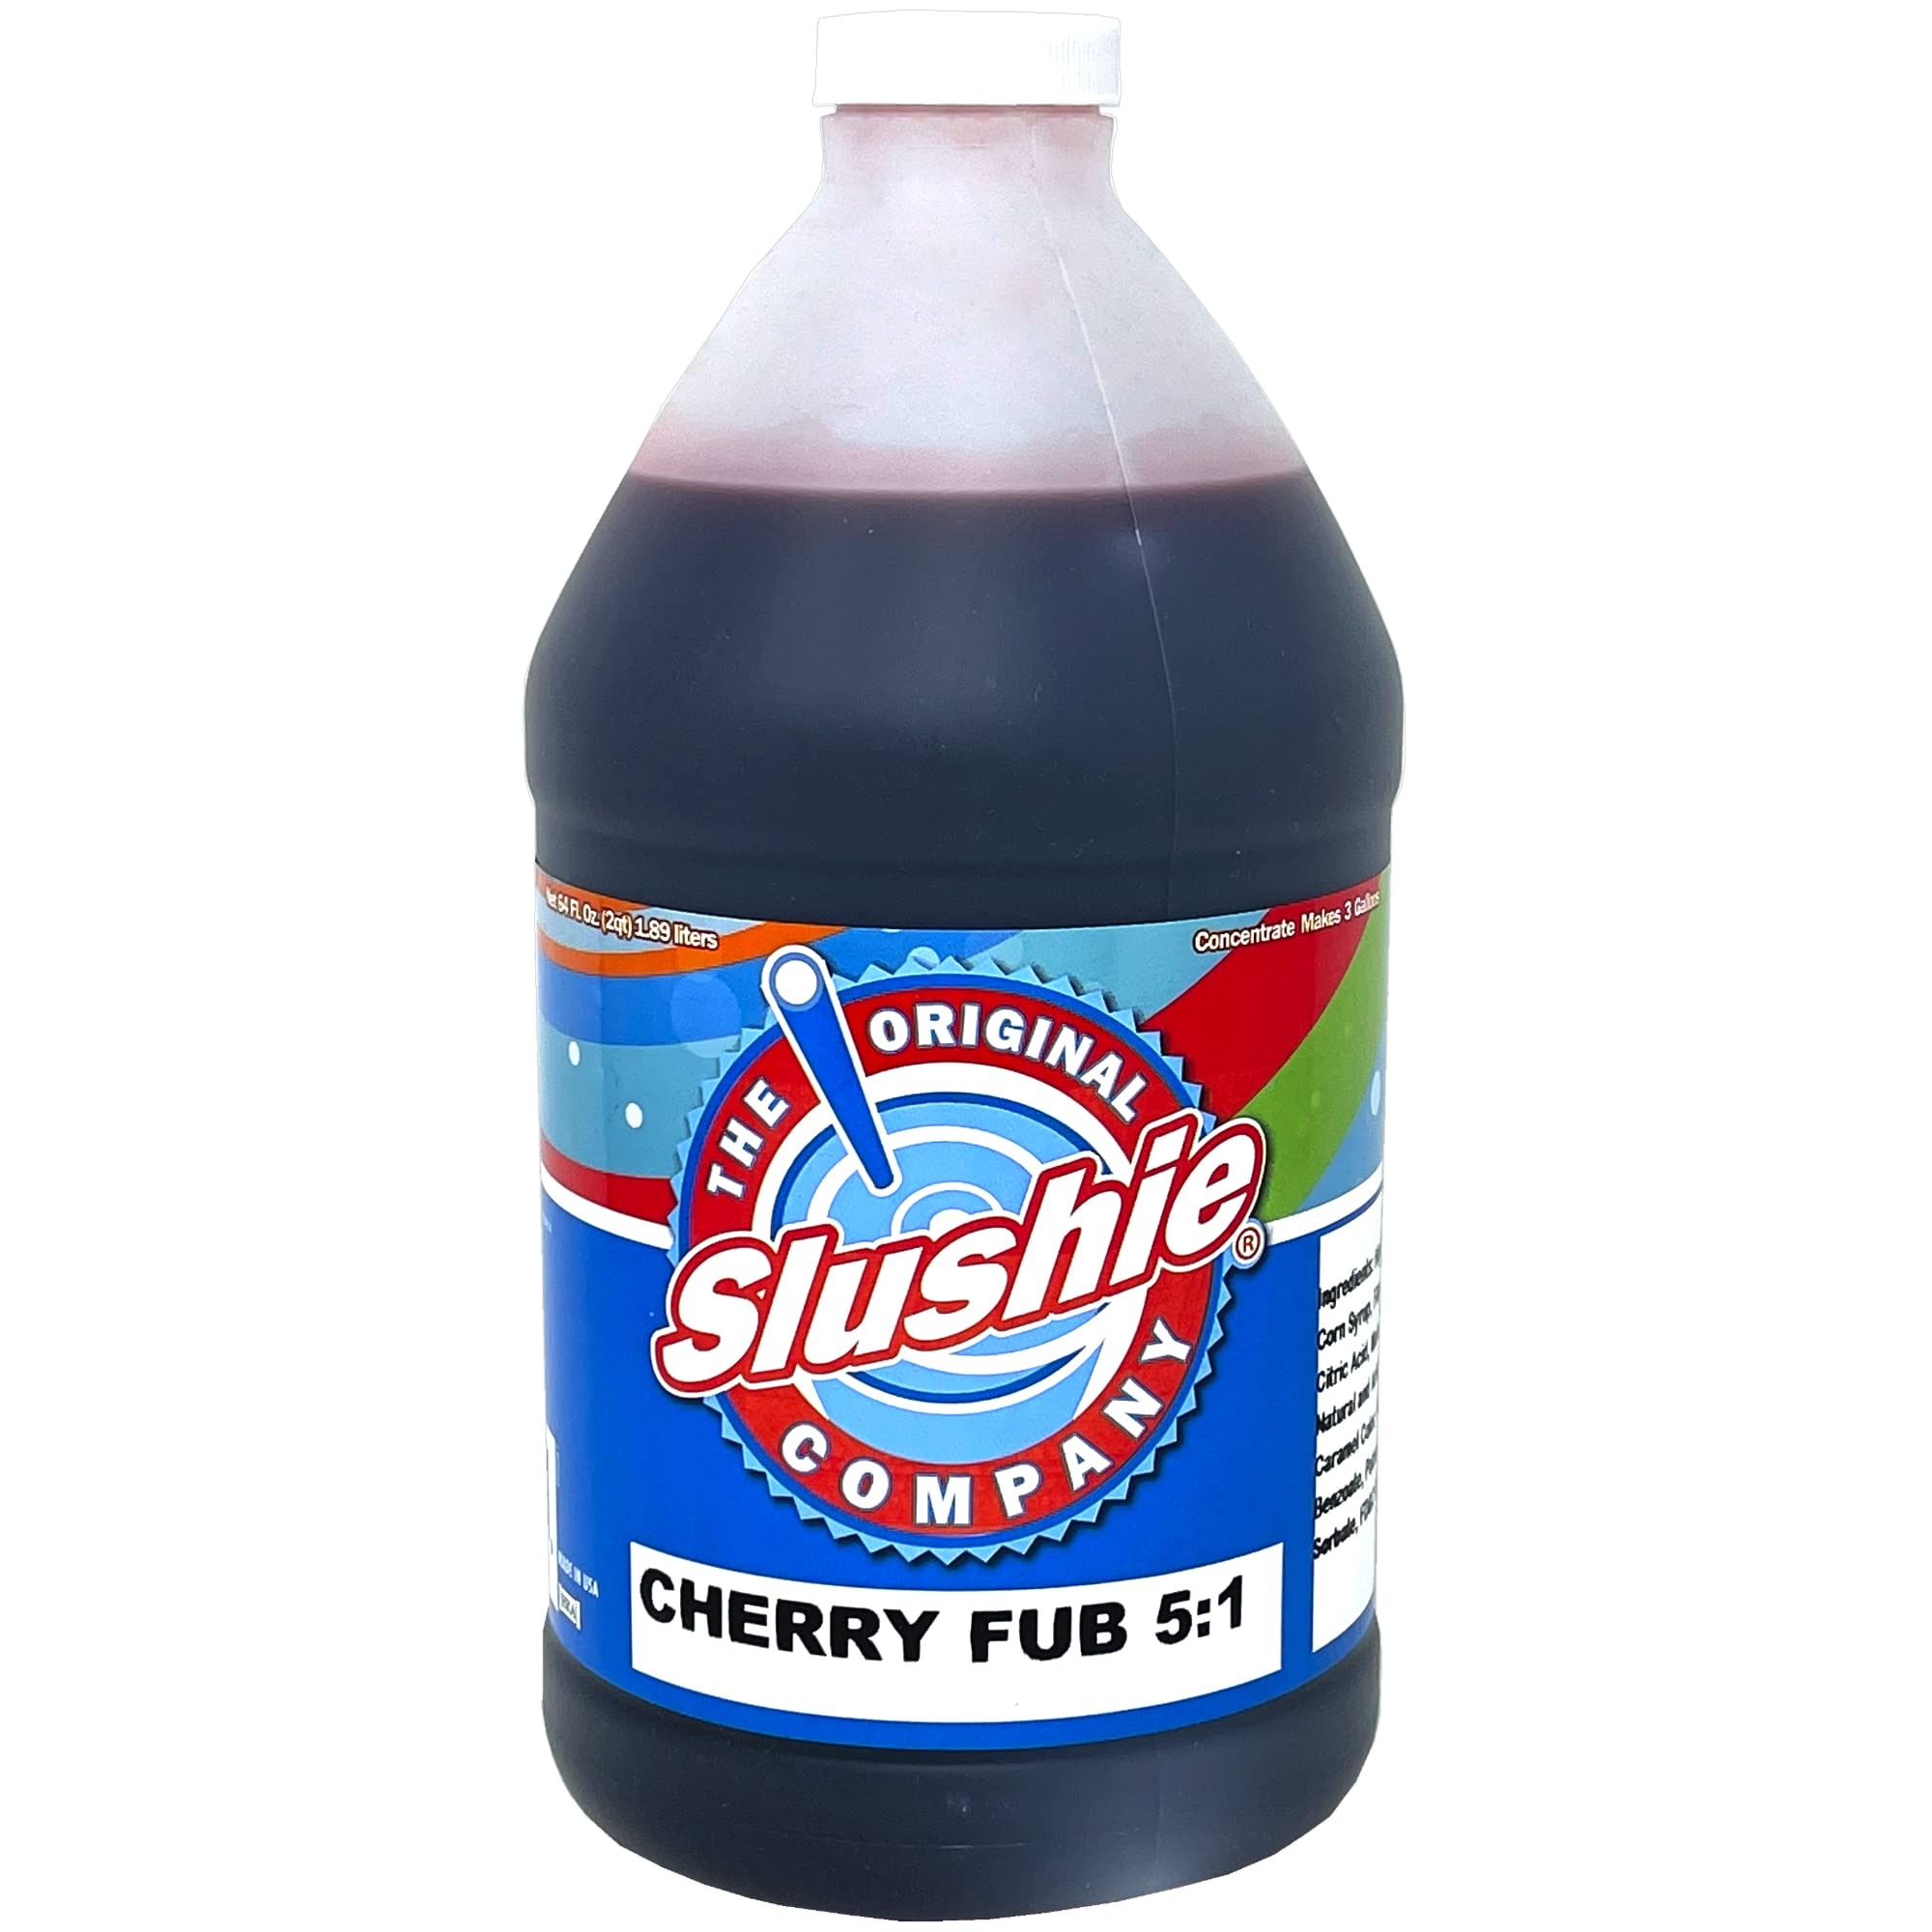
Item Name: The Original Slushie Company, Cherry Frozen Uncarbonated Syrup, 64 Ounce Bottle
Bullet Point 1: The Original Slushie Company
Bullet Point 2: 1 - 64 Ounce Bottle of Cherry
Bullet Point 3: Frozen Uncarbonated Beverages; HKA kosher
Bullet Point 4: Delivers great tasting, premium quality and innovative flavors at an unbeatable value
Bullet Point 5: Makes approximately 3 Gallons
Product Description: <b>1 - 64 Ounce Bottle of Cherry Slushie Syrup </b><br><br>The Original Slushie Company is a well-established frozen uncarbonated beverage program that delivers great tasting, premium quality and innovative flavors at an unbeatable value. The Original Slushie Company has a wide variety of frozen uncarbonated beverages. Makes approximately 3 Gallons. HKA kosher.
Value: 64.0
Unit: Fl Oz

Price: 21.99